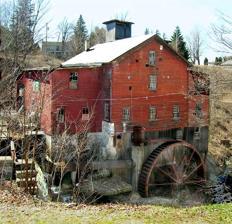
Building: New Hope Mills Complex
Country: United States of America
Year built: 1823
United States historic place New Hope Mills Complex U.S. National Register of Historic Places (April 2005) Show map of New York Show map of the United States Location Glen Haven Rd. and NY 41A New Hope , Cayuga County , New York Coordinates 42°47′55″N 76°20′49″W / 42.79861°N 76.34694°W / 42.79861; -76.34694 Area 5 acres (2.0 ha) Built 1823 Architect Judge Charles Kellogg Architectural style 19th Century vernacular NRHP reference No. 05000158 Added to NRHP March 15, 2005 The New Hope Mills Complex is a historic grist mill complex located on Glen Haven Road near the intersection with Route 41A in the hamlet of New Hope in the town of Niles in Cayuga County, New York .  The complex includes the mill building, two vernacular dwellings, a 1910s gambrel roofed storage barn, a 1935 saw mill, two concrete faced dams, and a 1-acre (4,000 m 2 ) mill pond . History The grist mill was partly built in 1823 by Judge Charles Kellogg – a member of the New York State Assembly and later a United States Congressman – then sold to Horace Rounds in 1851.  Rounds sold it to his son, Eugene Rounds, in 1865. In 1919 it was sold to W. E. Rounds and A. Ryan, and it remained in the Rounds family until 1947, when it was sold to Howard Weed, Hubert Latta, and Leland Weed and renamed the New Hope Mills.   Dale Weed became the sole owner in 2001. The mill is a heavy timber-framed building with several late 19th century wings containing a full array of 19th century steel roller mills and related support machinery. In the 1850s, there were 14 other industries powered by water along Bear Swamp Creek.  The New Hope Mill originally had a capacity of 200 bushels a day, using three stones; it converted to roller mills in 1892.  Although from the exterior the waterwheel is most prominent, most of the mill's power came from a water turbine underneath the structure, which can run throughout the year if sufficient water is available.  The complex has an upper mill pond, where the sawmill is located, with a 24-foot waterfall, and a lower mill pond with a 28-foot fall.  Water could be stored in the upper pond to be used to run the mill the next day. The New Hope Mills company, which produces pancake, muffin, scone and cookie mixes, moved its manufacturing operations to nearby Auburn, New York , in 2003, but still owns the old mill and preserves it with the intention of converting it into an operating museum. The New Hope Mills Complex was listed on the National Register of Historic Places in 2005. Gallery References